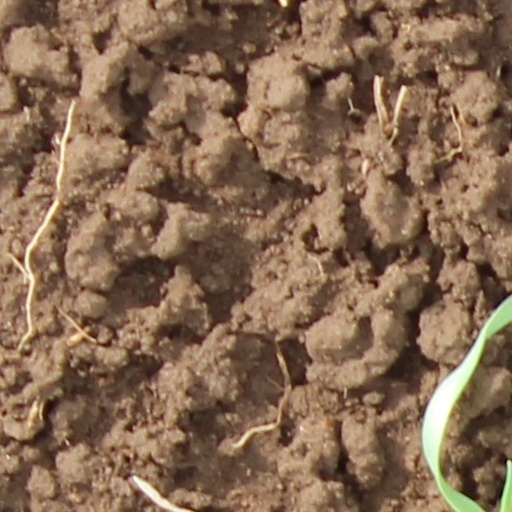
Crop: wheat